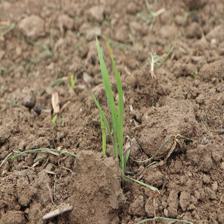
Label: Sorghum